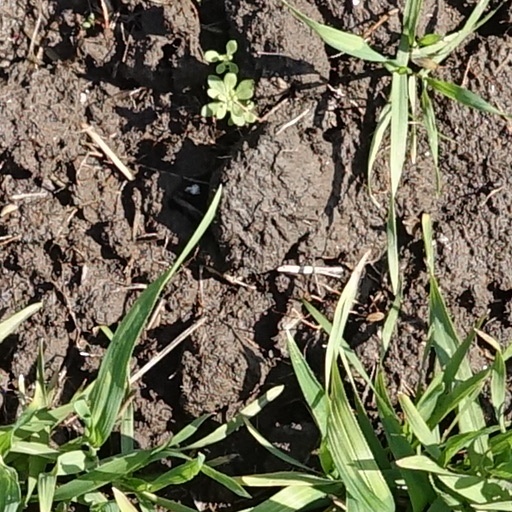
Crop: wheat